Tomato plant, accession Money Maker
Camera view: tilt-top (135 deg); turntable rotation: 300 degrees
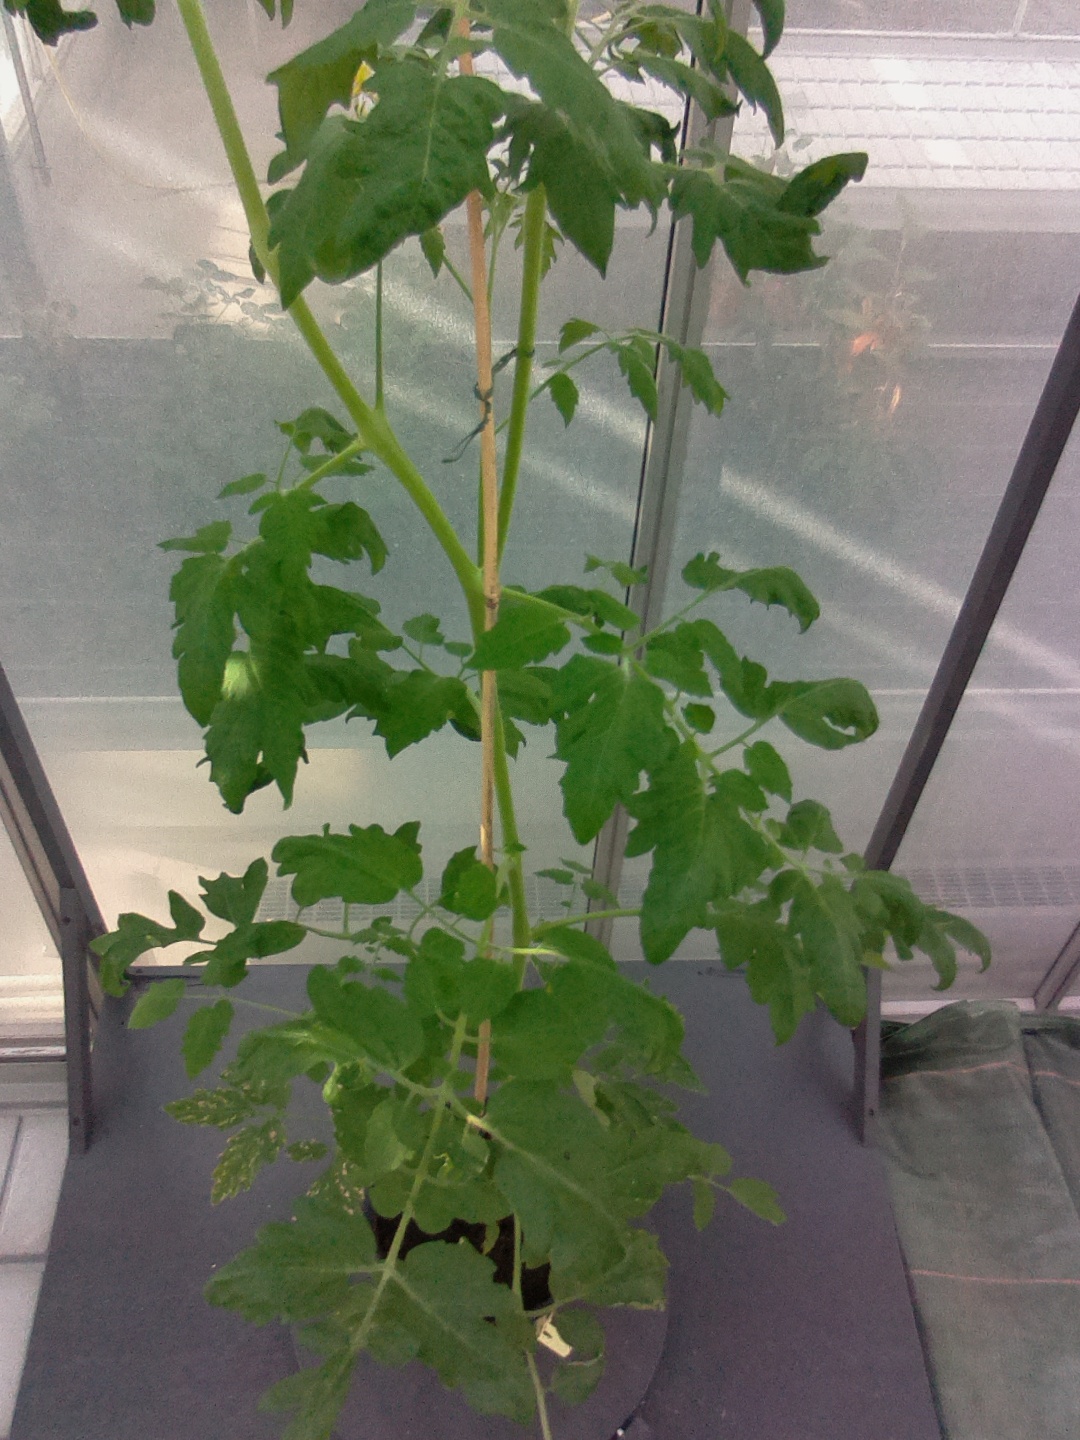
BBCH growth stage 67: Full flowering, 70%-80% of flowers open, more petals falling